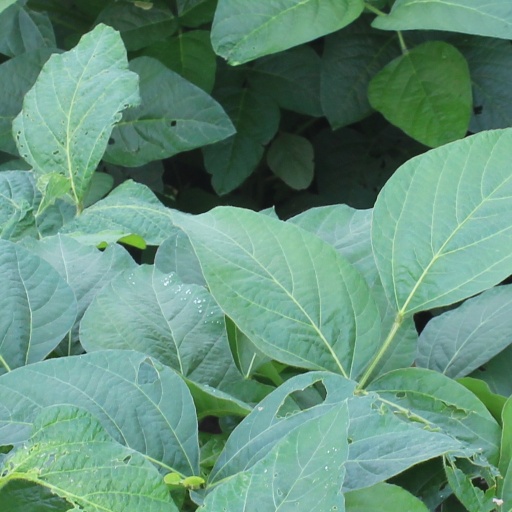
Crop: soybean